Dashon Goldson

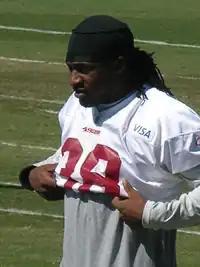
Goldson at 49ers training camp in 2010.

Goldson struggled during much of the 2010 season, missing tackles and not forcing turnovers like he did in 2009, finishing with 59 tackles and one interception. Although the San Francisco 49ers team as a whole struggled this year, they showed strides leading up to the 2011 campaign.